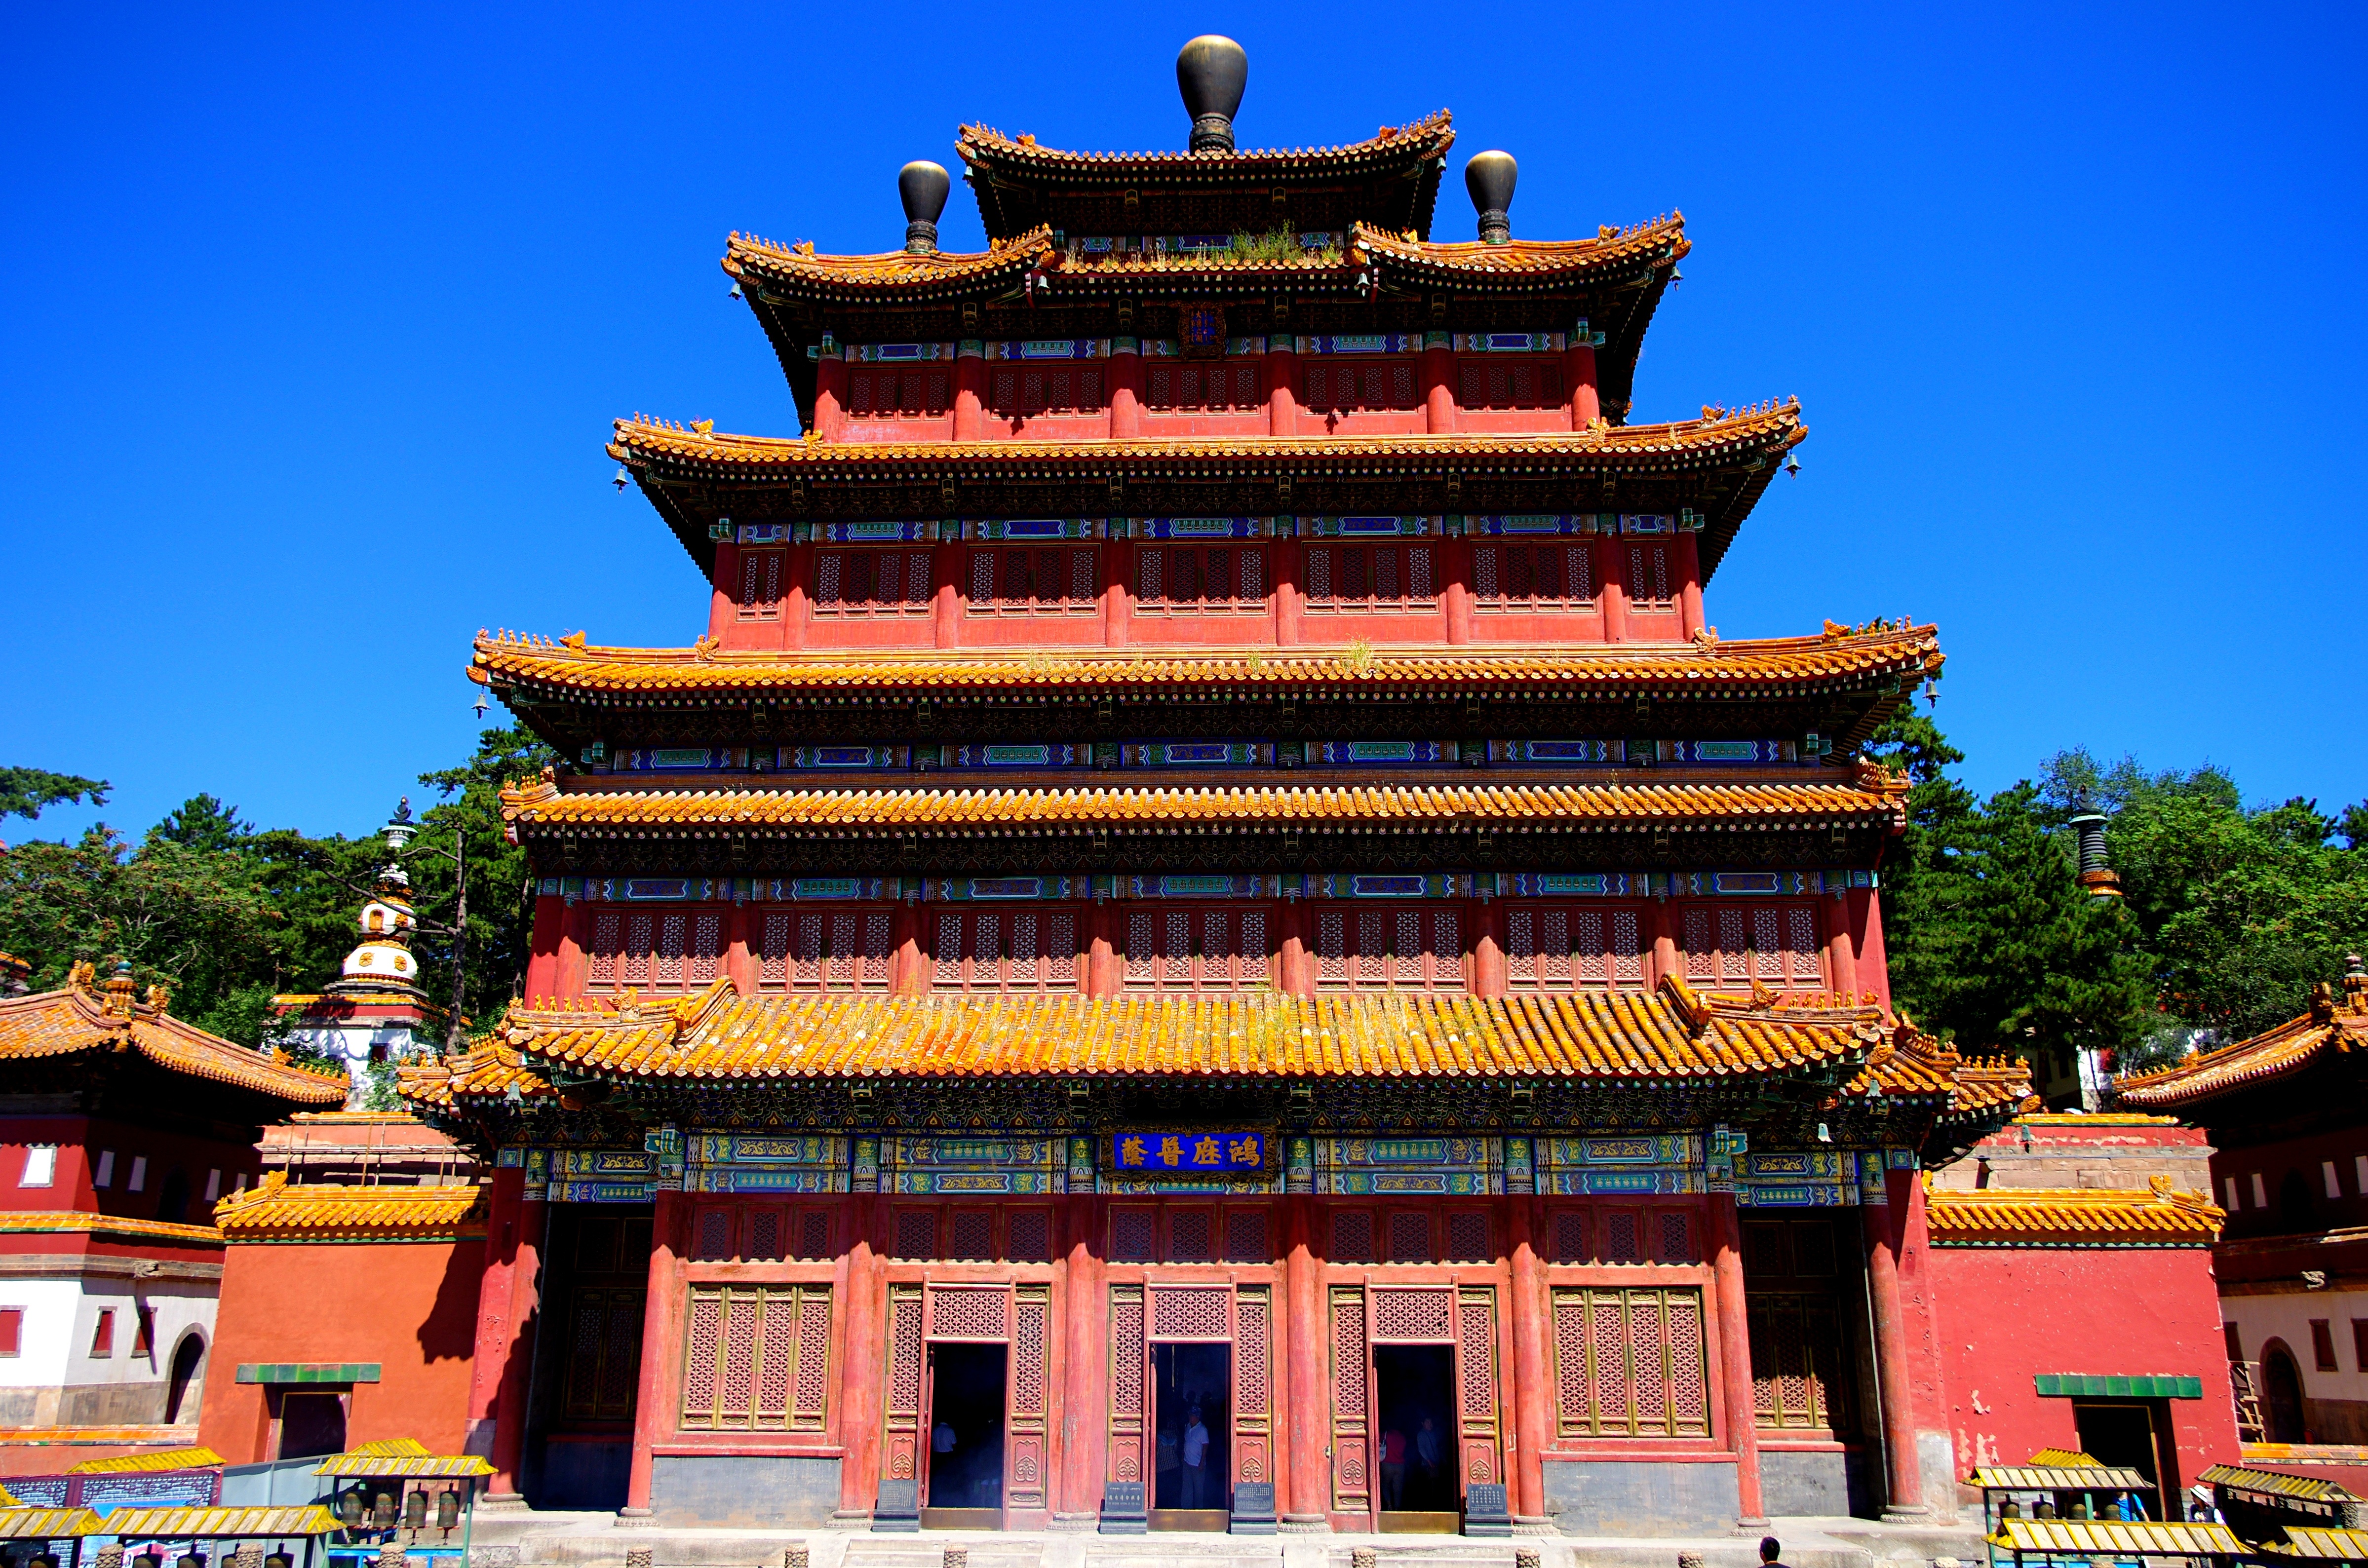
building, palace, tower, buddhism, landmark, place of worship, temple, shrine, history, china, chinese architecture, pagoda, ancient times, historic buildings, hindu temple, historic site, chengde, hebei, qing, big buddha temple, puning temple, qianlong, shinto shrine